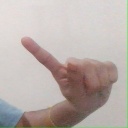
अक्षर: ए